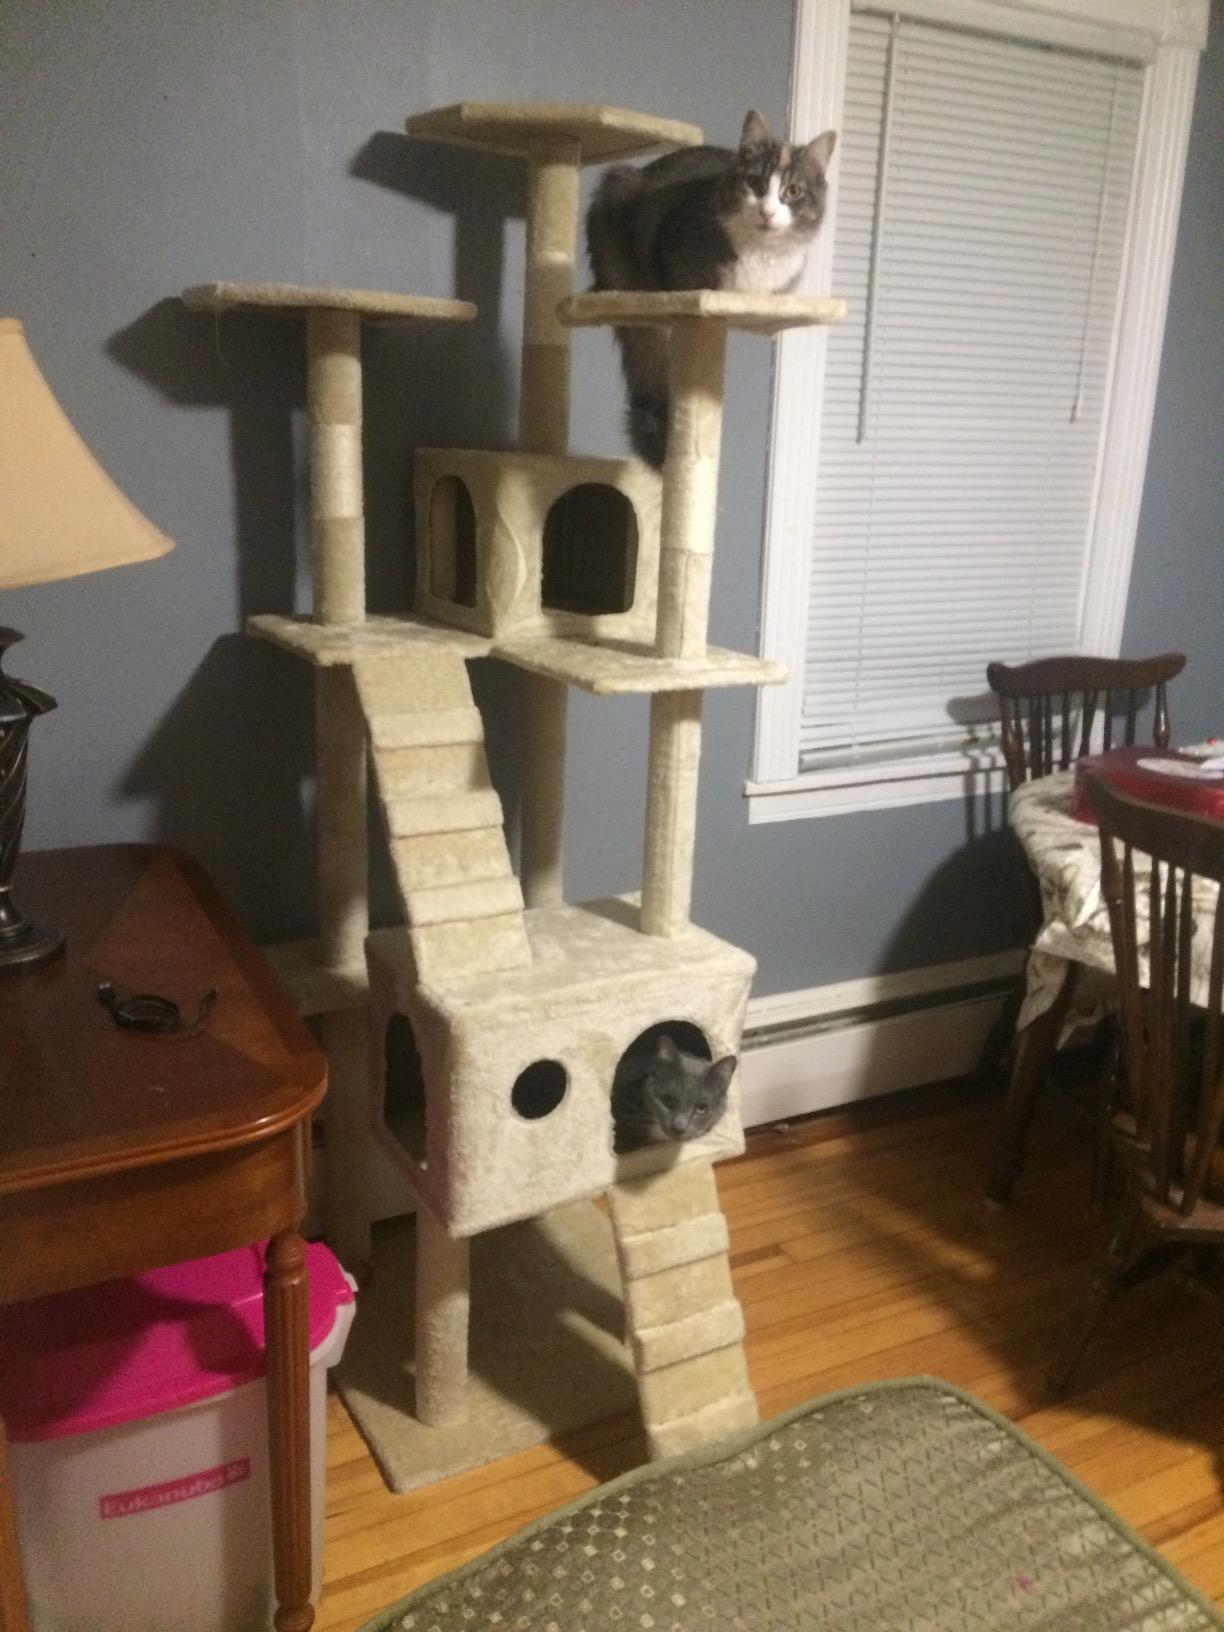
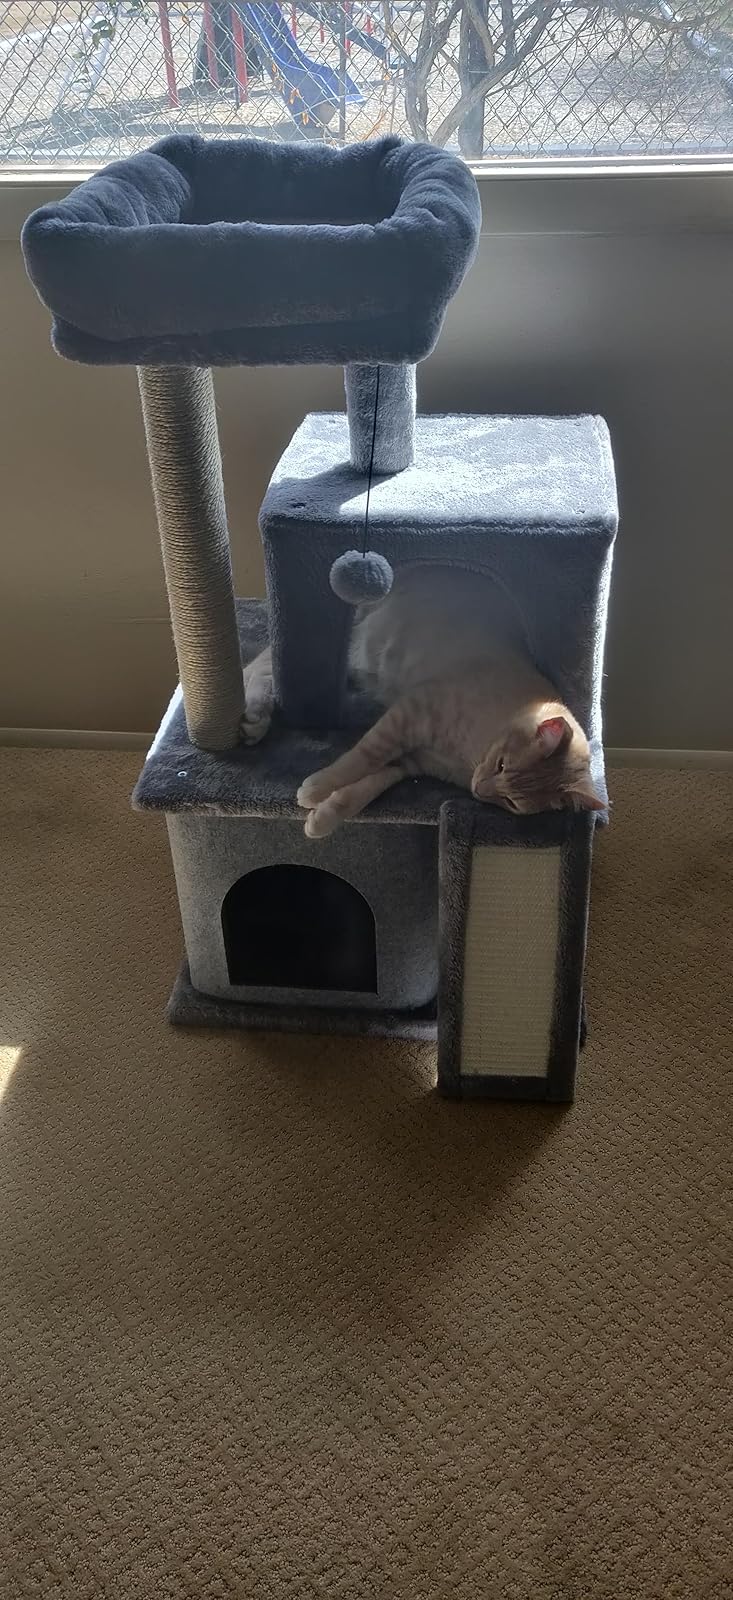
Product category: items_cat tree
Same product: no